Ahmadiyya in Afghanistan

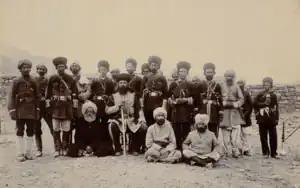
Syed Abdul Latif sitting on the right of Emir Abdur Rahman Khan

In 1902, Latif requested Emir Habibullah Khan for permission to travel for Hajj, the Islamic pilgrimage to Mecca, in modern-day Saudi Arabia. Granting Latif his request, the emir presented him with a cover for his travel expenses. Latif reached Lahore in October 1902 accompanied with some of his students. On arrival, he learnt that the Ottomans, who controlled much of Arabian peninsula, had imposed restrictions on people travelling to Mecca from British India as a consequence of a plague that had spread in the country. Therefore, Latif decided to visit Qadian instead, to meet Mirza Ghulam Ahmad. After spending a number of months, he returned to Kabul, publicly announced his allegiance to the Ahmadiyya movement. He had offered his oath of allegiance to Ahmad during his period of stay in Qadian. The emir, on the order of religious clerics, charged him with apostasy which carried the death penalty in Afghanistan. Latif was imprisoned for several weeks before his public execution on July 14, 1903. Unwilling to recant his views, he repeatedly attempted to convince others of the Ahmadiyya interpretations during his period of imprisonment and trial.